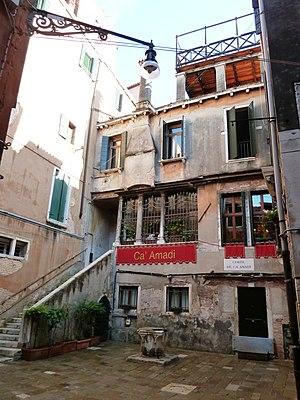
Palazzo Amadi (Venice)
La famille Amadi est une famille patricienne de Venise, originaire de Bavière, d'où elle a migré dans diverses villes italiennes.